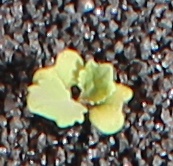
Label: Canola